Johann Peter Hebel

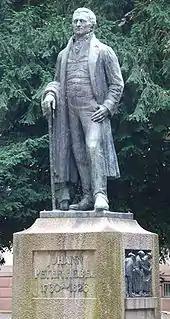
Memorial of Hebel by Wilhelm Gerstel in the Hebelpark, Lörrach

Hebel's admirers include Goethe, Gottfried Keller, Martin Heidegger, W. G. Sebald, Tolstoy, and Walter Benjamin. Goethe, who tried to write a poem (the "Schweizerlied", Swiss song) in Alemannic himself, praised the "Allemannische Gedichte" highly. According to him, Hebel "countrified the universe in the most naive, graceful fashion". But on the question of whether he would translate Hebel's works, Goethe said: "Such a great poet should be only read in the original! One just needs to learn this language!" The Brothers Grimm also admired Hebel, and he met Jacob Grimm in Karlsruhe in 1814. German composer Wilhelmine Schwertzell used Hebel’s text in her song “Wächteruf.”